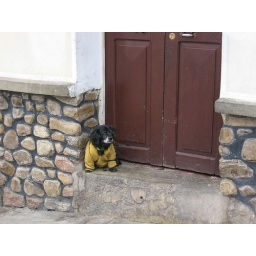
A old dog sitting on a door step in Sucre, Bolivia , South America. (S410)